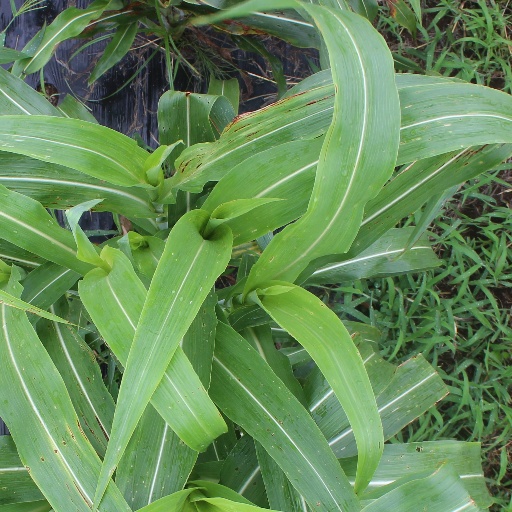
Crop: sorghum